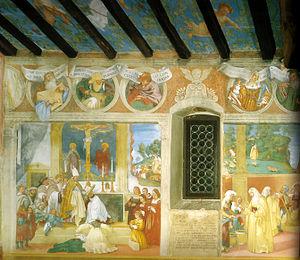
Sainte Brigitte d'Irlande ou Brigitte de Kildare, est née en 451 à Faughart près de Dundalk, dans le comté de Louth, en Irlande. Elle est morte vers 525 à Kil Dara étymologiquement interprété comme la « cellule du chêne ». C'est une sainte des Églises catholique et orthodoxe. Les fidèles l’honorent le 1ᵉʳ février.
La chapelle Suardi ou Oratoire Suardi est un oratoire situé à l'intérieur d'une propriété appartenant à une famille noble de Bergame, les Suardi, et située à Trescore Balneario, dans la province de Bergame, en Italie. Dédiée à sainte Barbe et à sainte Brigitte, la chapelle a été décorée en 1524 de fresques à sujet religieux par Lorenzo Lotto.